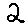
Label: 2